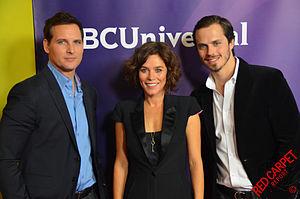
American Odyssey est une série télévisée américaine en treize épisodes de 42 minutes créée par Peter Horton, Adam Armus et Kay Foster, diffusée entre le 5 avril 2015 et le 28 juin 2015 sur le réseau NBC et le lendemain sur Netflix au Canada.